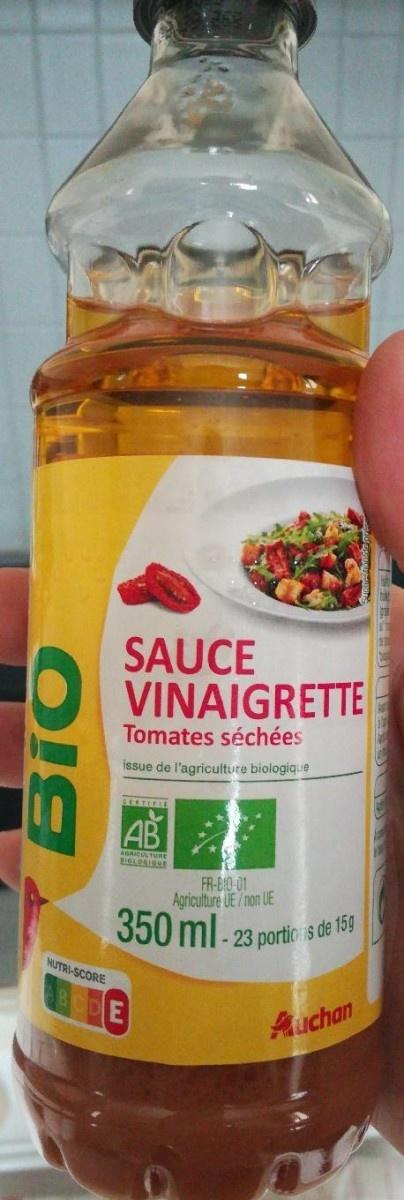
Nutri-Score label: nutriscore-e